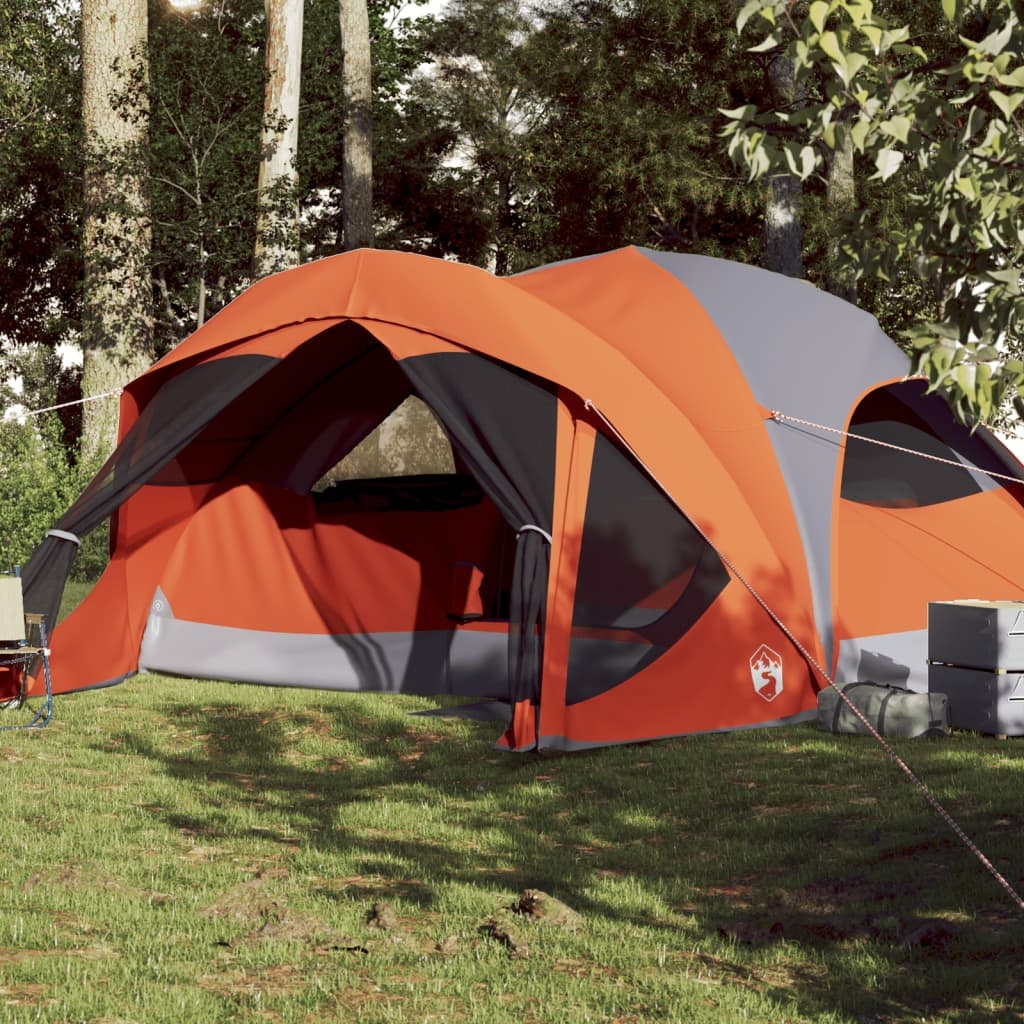
Družinski šotor za 6 oseb siv in oranžen vodoodporen
Ta družinski šotor sodobnega videza vas ščiti pred neprijetnimi vremenskimi razmerami in zagotavlja udoben prostor za pustolovščine kjerkoli. Vsestransko vodoodporna zasnova: Ta šotor za kampiranje, izdelan iz poliestra s PU prevleko, je vodoodporen in odporen na veter. Lepljeni šivi učinkovito preprečujejo pronicanje deževnice, trpežna podloga pa pomaga ohranjati suho in udobno notranjost. Priročen dostop do električnega kabla: E-port vam omogoča, da podaljšek iz zunanjega vira napajanja enostavno priključite na šotor. Dodaten prostor za shranjevanje: V žepu za shranjevanje je priročno shraniti telefon, ključe ali druge manjše predmete, da so urejeni in lahko dostopni. Dobro prezračevanje in zaščita pred komarji: S stenami iz mreže je zagotovljeno ne le odlično prezračevanje, temveč tudi učinkovito zadrževanje mrčesa izven šotora, kar uporabnikom zagotavlja udobno izkušnjo. Lahek in prenosen: Šotor je zložljiv in lahek, zato ga lahko enostavno zapakirate in shranite v priloženo prenosno torbo za lažji transport. Opozorilo: Plamene in vire toplote zadržite stran od tega izdelka. Barva: Siva in oranžna Material: 185T poliester s PU premazom Material mreže: 68D poliester Notranje dimenzije šotora: 305/455 x 370 x 175 cm (D x Š x V) Zunanje dimenzije šotora: 305/455 x 370 x 185 cm (D x Š x V) Dimenzije paketa: 60 x 22,5 x 22,5 cm (D x Š x V) Spalna zmogljivost: 6 oseb Vrsta šotora: Družinski šotor, šotor za kampiranje, kabinski šotor Teža: 10,2 kg Oblika: Kabina Število spalnic: 1 Število vrat: 1 Število predprostorov: 1 Z dvojno zadrgo za dostop Z E-portom S 4 žepi za shranjevanje Potrebno sestavljanje: Da Paket vsebuje: 1 x Šotor 1 x Torba za prenašanje Opozorilo Vse vire ognja in toplote hranite stran od te tkanine izdelka. Izdelek ni primeren za vremenske razmere, kot so močan veter, sneženje in ekstremno vreme. GPSR
Brand: vidaXL
Category: Sporting Goods > Outdoor Recreation > Camping & Hiking > Tents > Vis-A-Vis Tents